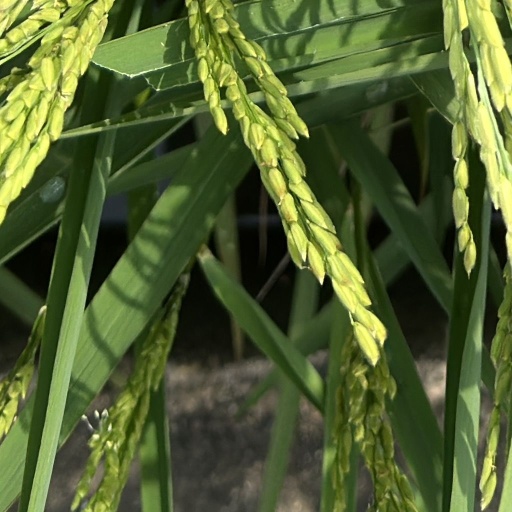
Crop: rice